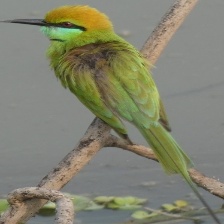
Species: ASIAN GREEN BEE EATER
Scientific name: MEROPS ORIENTALIS
ImageNet parent category: bee_eater